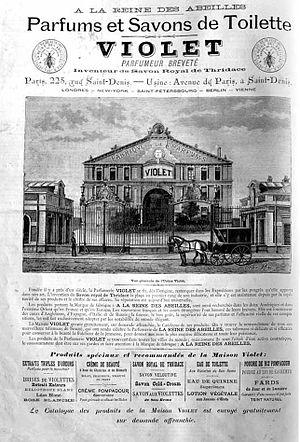
""Parfums et savons de toilette Violet""
La Parfumerie Savonnerie Violet est une maison de parfum française créée en 1827 à Paris et qui fut l'une des plus grosses entreprises de son secteur. Elle a disparu peu après 1953. En 2017, trois passionnés lui ont donné un nouveau souffle après plus de 60 ans de sommeil. La société actuelle porte le nom de : les Parfums de Violet